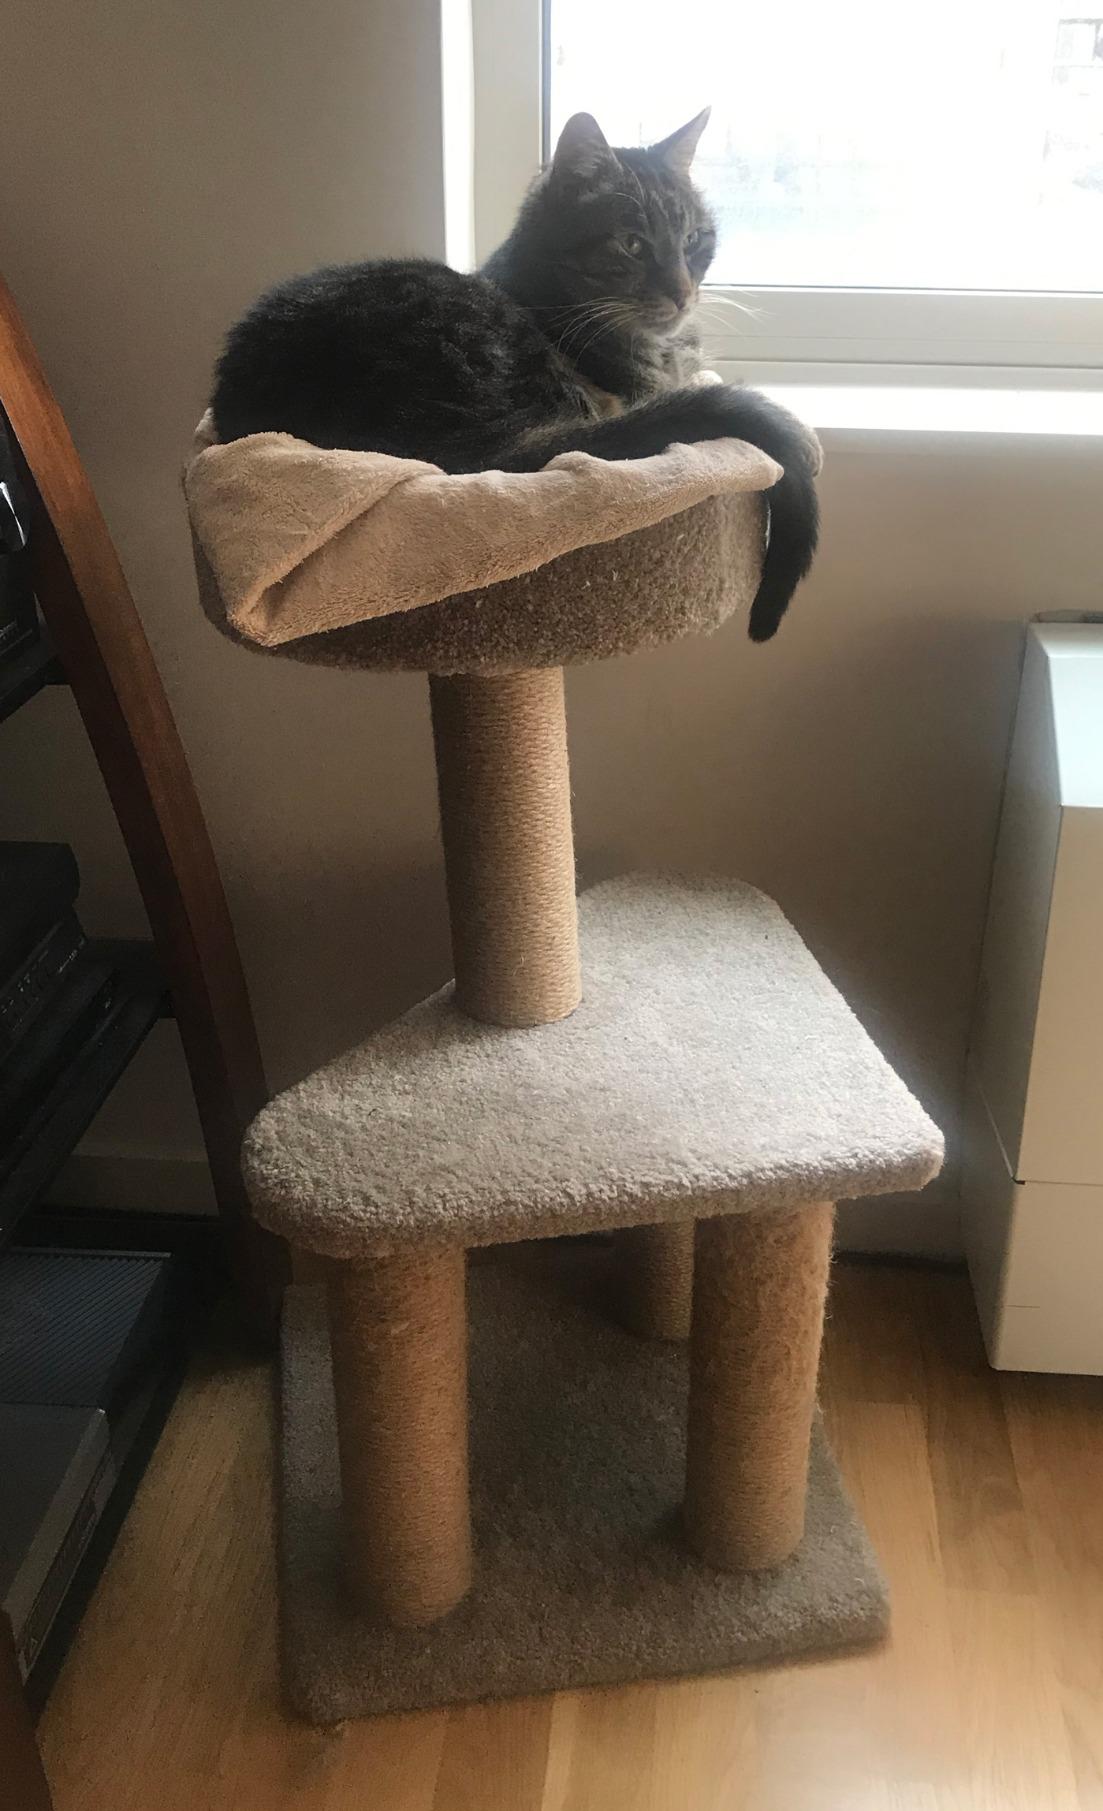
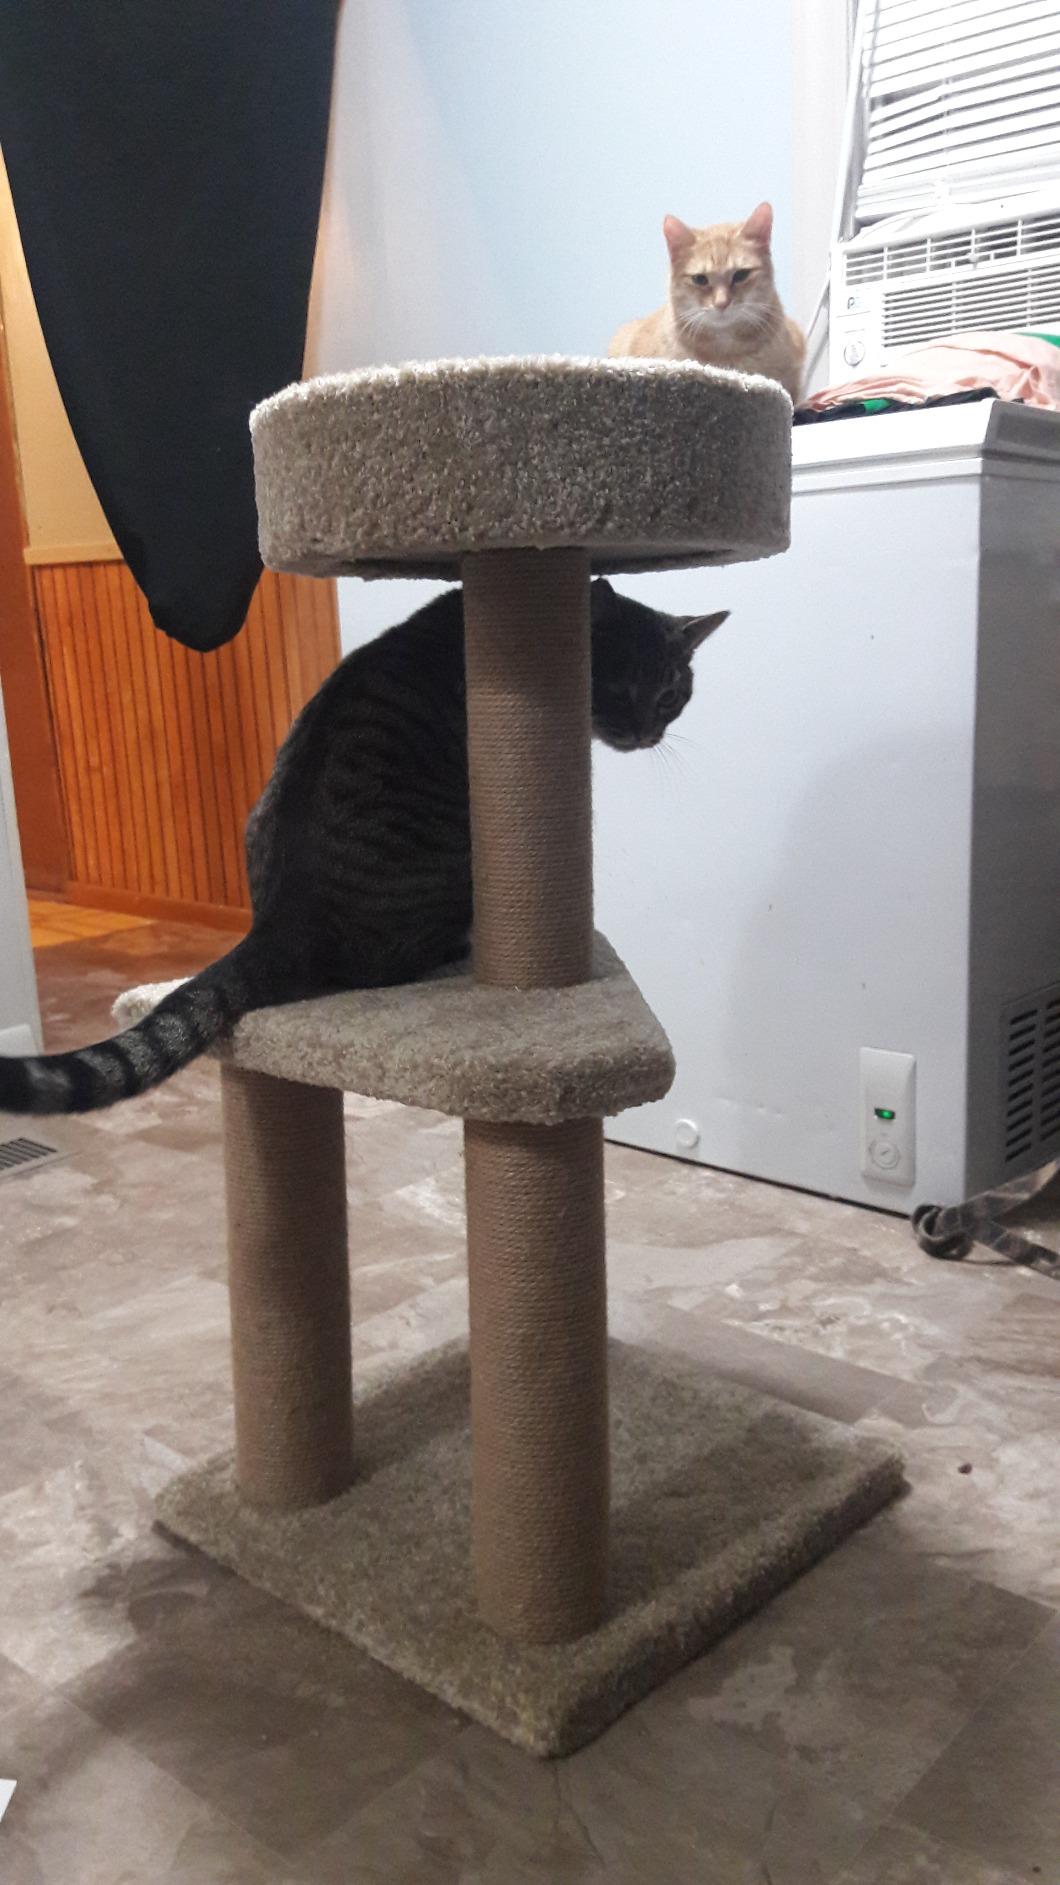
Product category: items_cat tree
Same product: yes